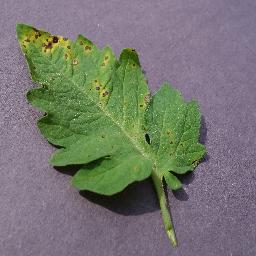
Label: Tomato___Septoria_leaf_spot